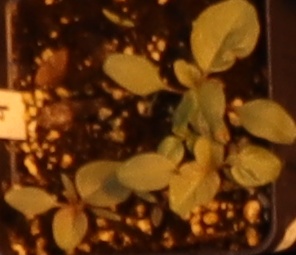
Label: Palmer Amaranth